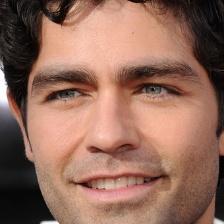
Label: faces